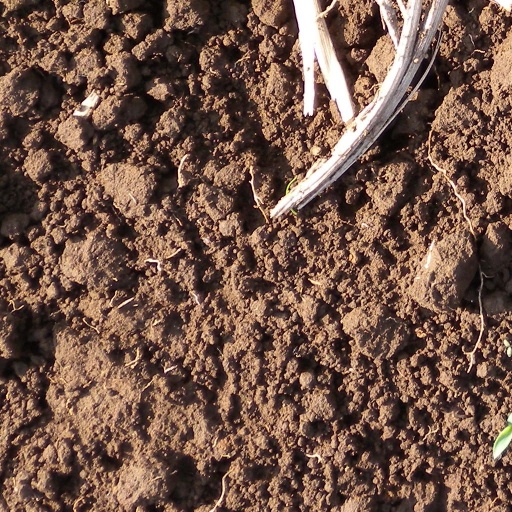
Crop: sorghum